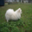
Label: dog